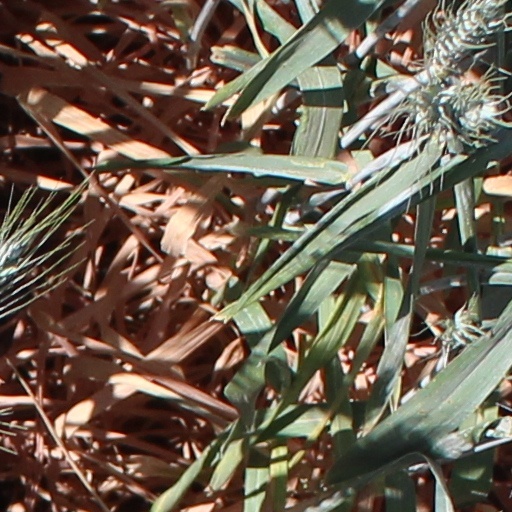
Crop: wheat